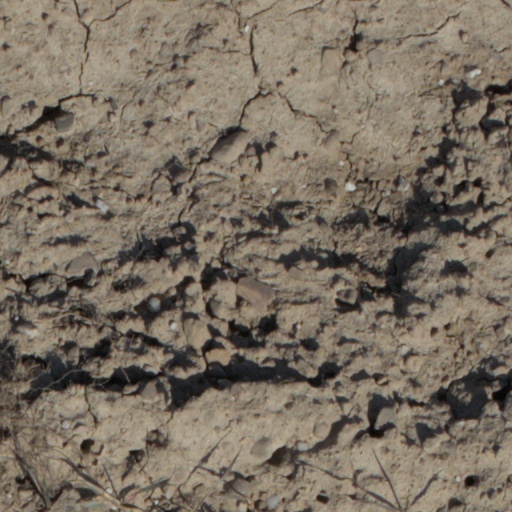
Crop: wheat